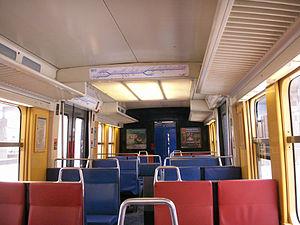
La rame MI 79, est la première rame d’interconnexion des réseaux de la RATP et de la SNCF en Île-de-France, conçue dans les années 1970 pour la ligne B du RER. Elle est suivie par une version dérivée, la rame MI 84, prévue pour répondre aux besoins de la ligne A du RER, avant d'être affectée ultérieurement sur le RER B.